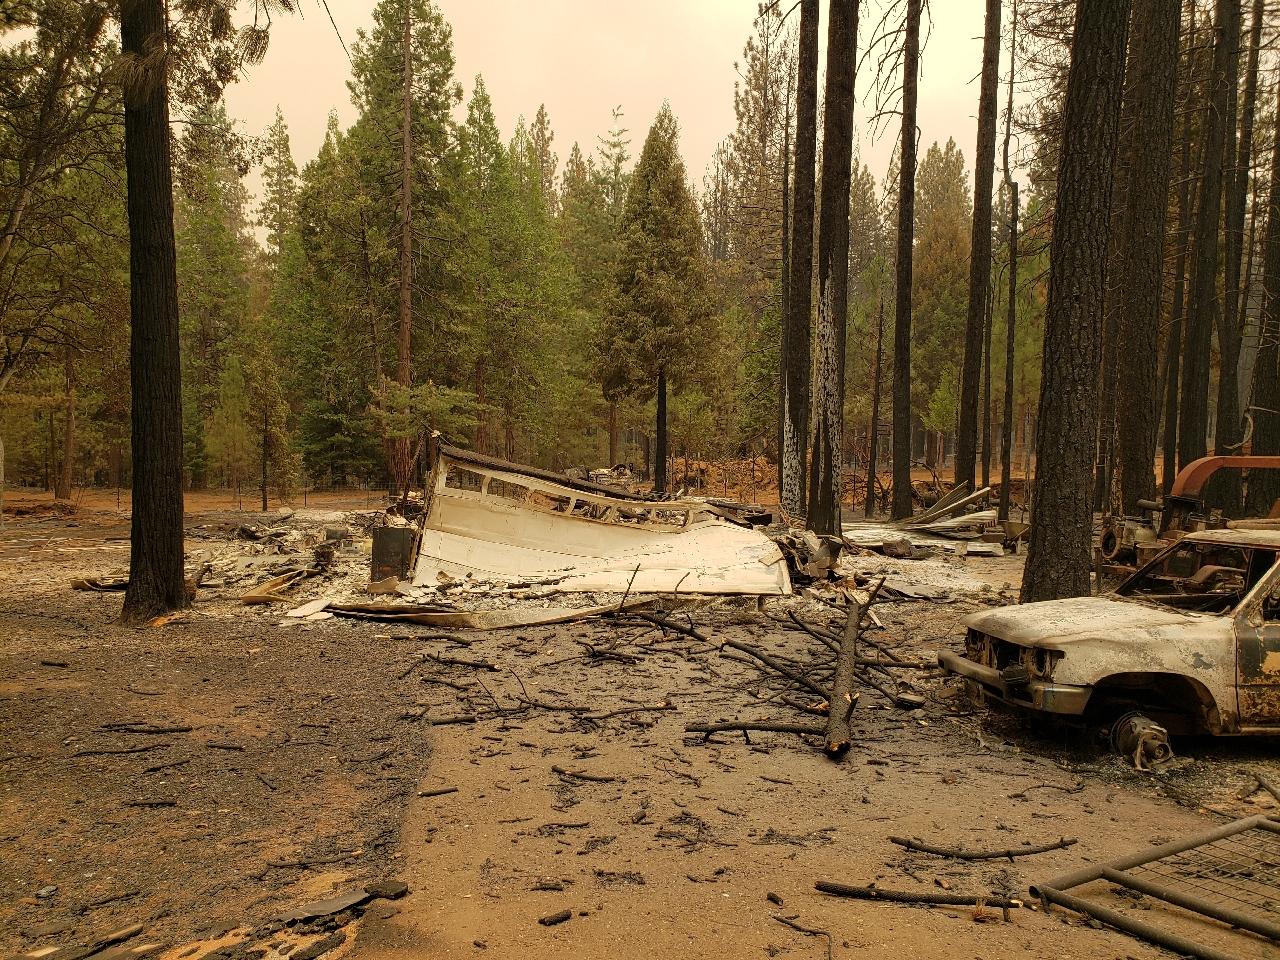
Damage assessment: destroyed